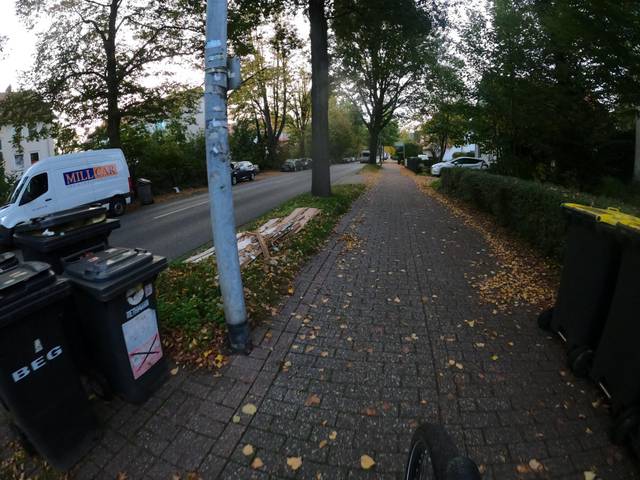
Region: Germany
Coordinates: 53.128, 8.233